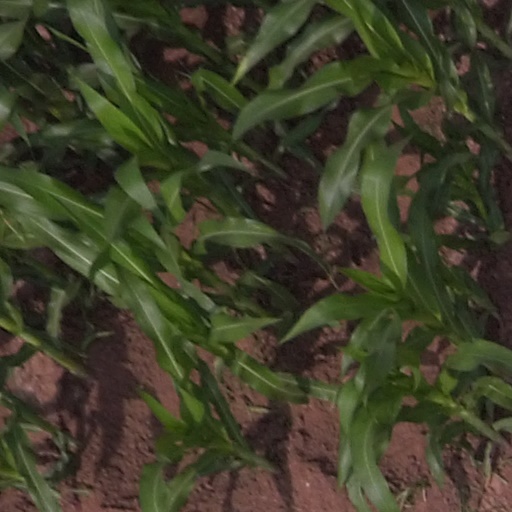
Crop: maize; corn